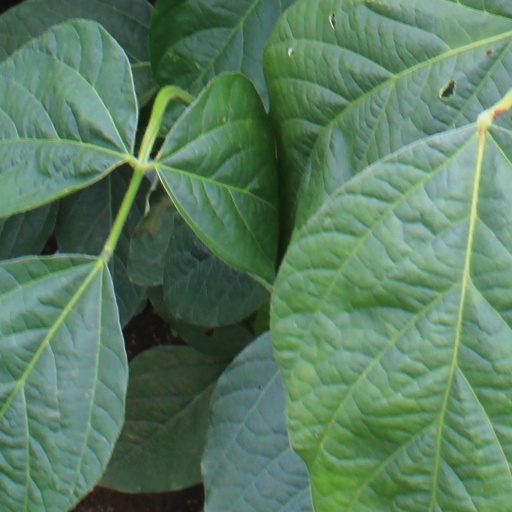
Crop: soybean